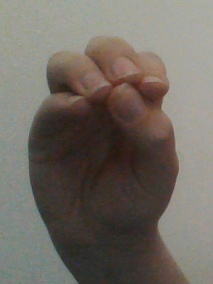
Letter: ha